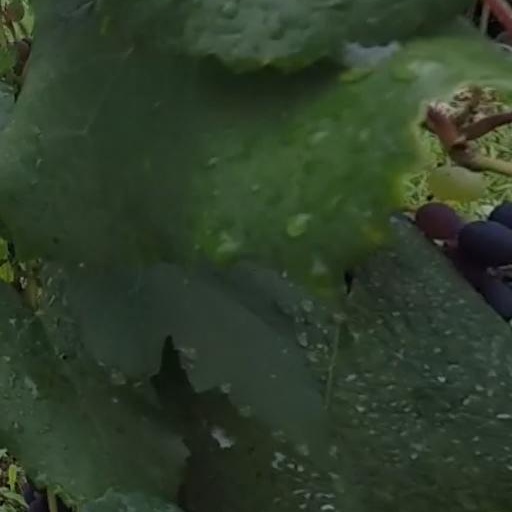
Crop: grape